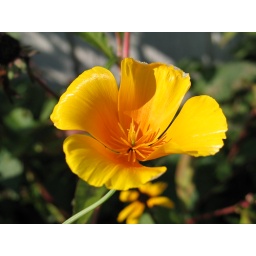
We spotted this flower in Jon's yard. The detail and color in the pictures from the PowerShot G5 are incredible.